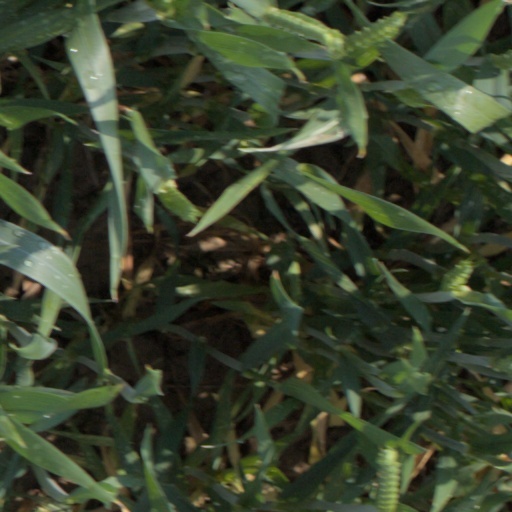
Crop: wheat